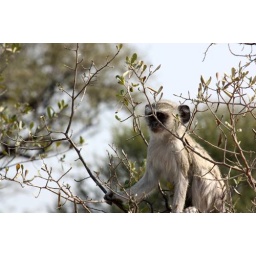
Little monkey in a tree at Mahango game reserve